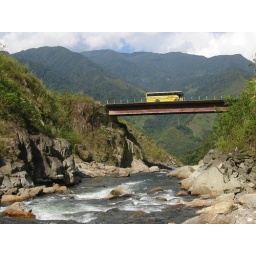
A relatively modern steel bridge over an energetic mountain river in southern Ecuador.